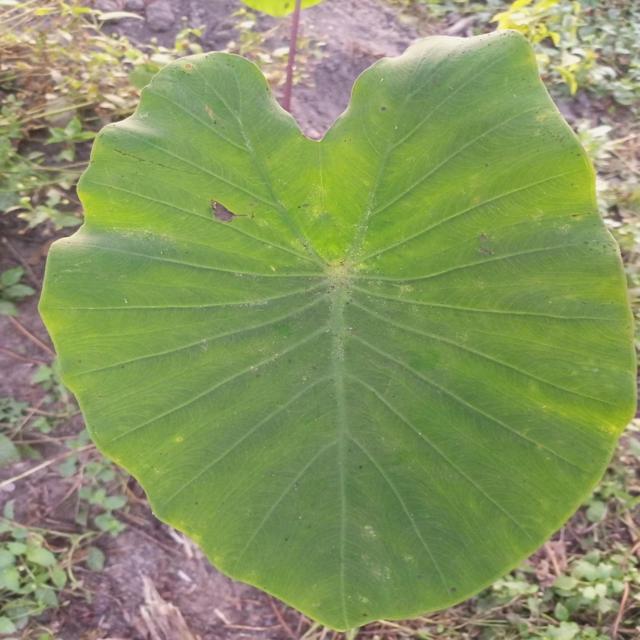
Label: Early_Blight